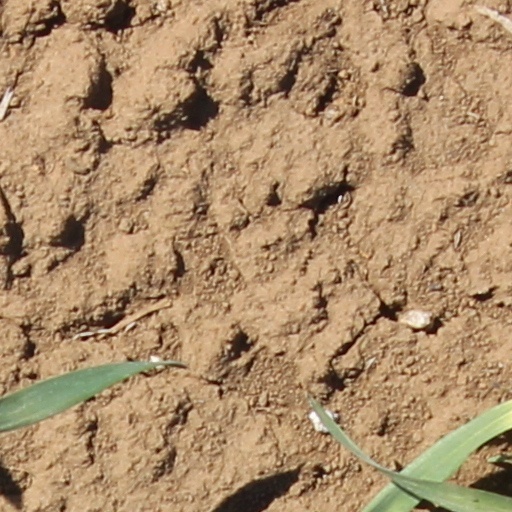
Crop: wheat